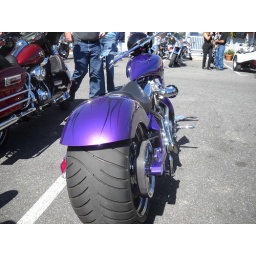
this was at 45th. st. and costal hy. at ocean city bike week ocean city is in maryland usa .